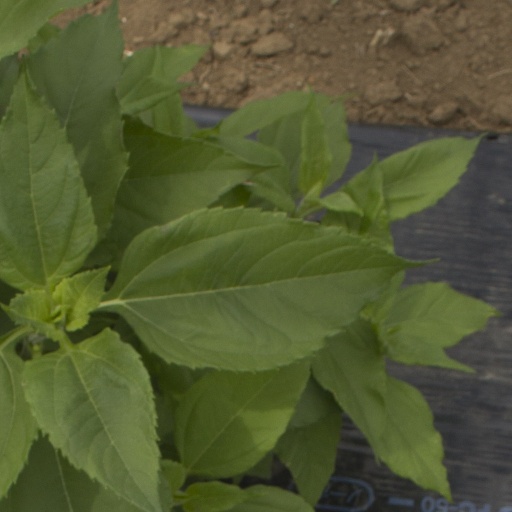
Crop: Jerusalem artichoke